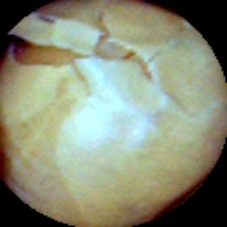
Label: Skin-damaged